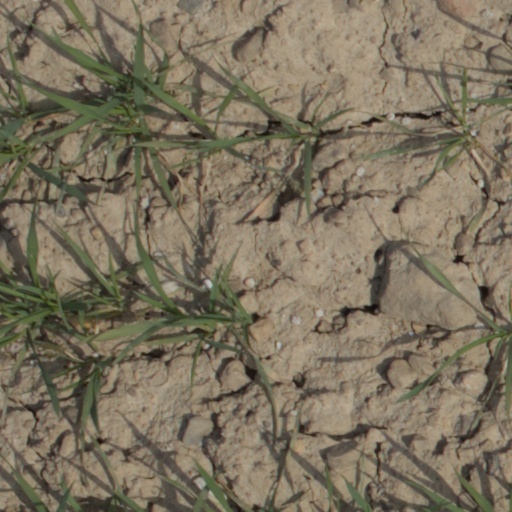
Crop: wheat